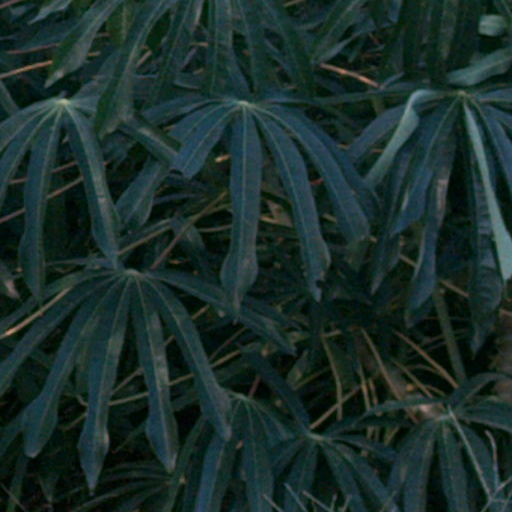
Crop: cassava